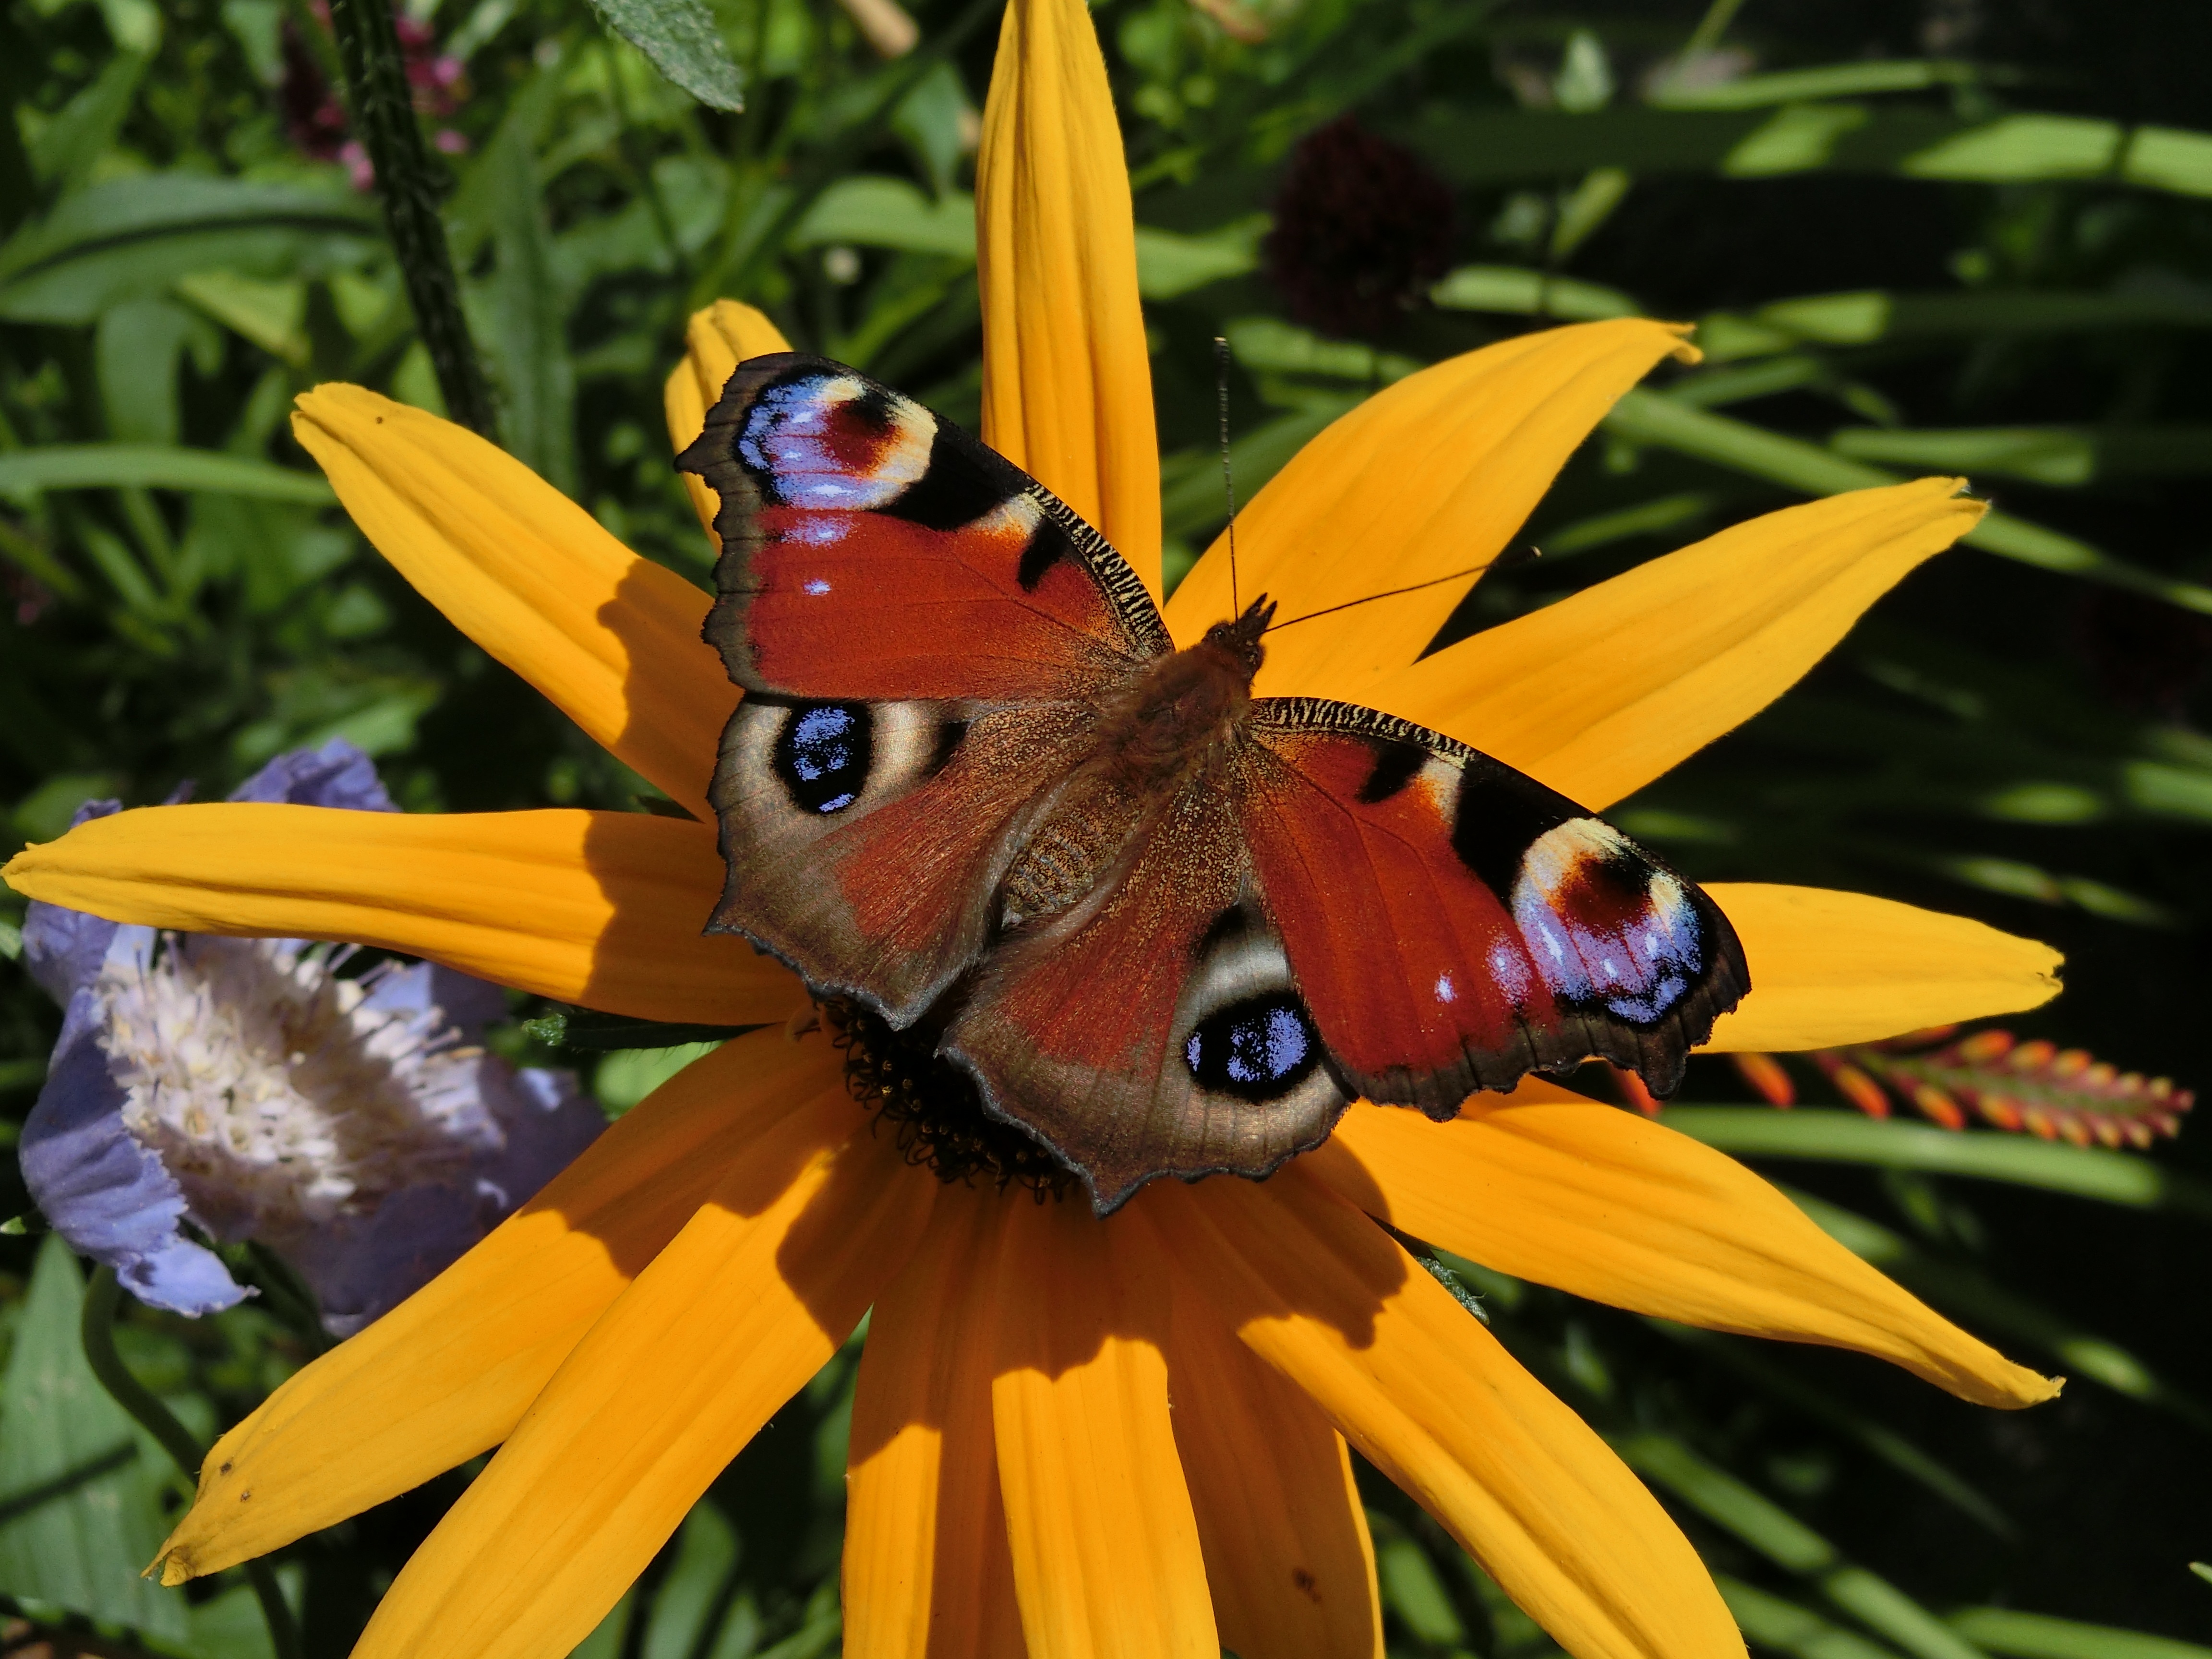
nature, flower, insect, botany, butterfly, yellow, garden, flora, fauna, invertebrate, peacock, flowers, monarch butterfly, border, nectar, macro photography, aglais io, pollinator, echinacea paradoxa, moths and butterflies